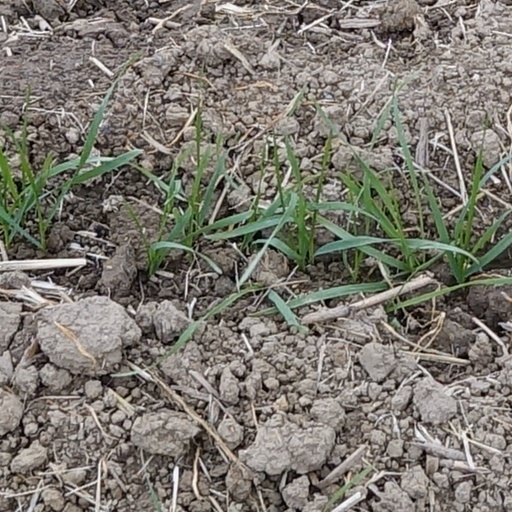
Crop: wheat